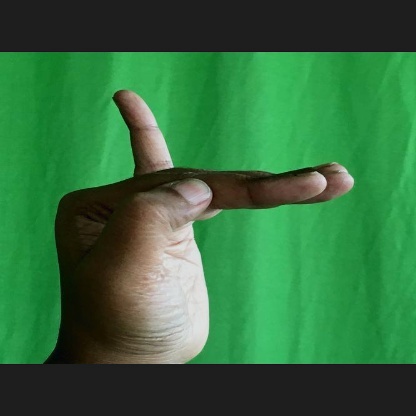
Mudra: Hamsapaksha